Daily Herald (Columbia, Tennessee)

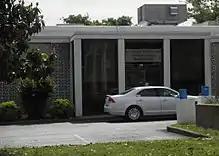
Offices of "The Daily Herald" in Columbia, Tennessee

Sam Kennedy served as the newspaper's publisher during the decades of the 1960s through 1983. Douglas Beel (from Arkansas) became the newspaper's publisher from 1983 until 1996. In 1996, Mark Palmer (from Oklahoma) was named publisher. Keith Ponder served as Publisher from October 2015 to April 2020. James Bennett served as editor from 2014 to September 2020. Major department heads at the newspaper currently include; Editor Kerri Bartlett since Dec. 28, 2020, Advertising Director is under the management of Local IQ/ Gannett. Advertiser News of Spring Hill, sister publication, is no longer in publication as of fall 2023.